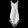
Label: Dress